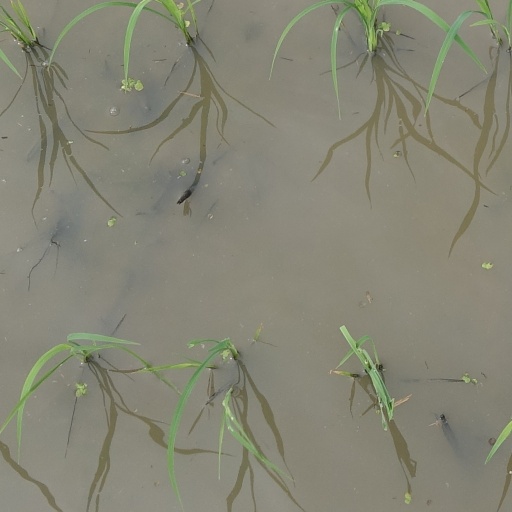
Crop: rice